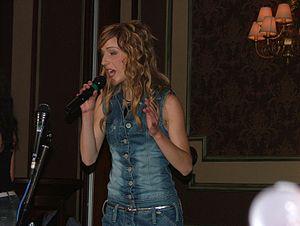
Marta Roure est une chanteuse andorrane, née le 16 janvier 1981 à Andorre-la-Vieille.